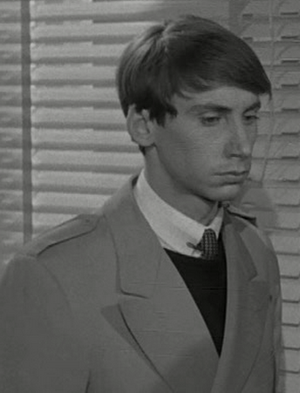
Gianni Dei est un acteur et chanteur italien.